Bismarck Civic Auditorium

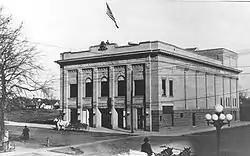
Civic Auditorium, Bismarck, c. 1914-1919

The Bismarck Civic Auditorium on North 6th Street in Bismarck, North Dakota, was built in 1914. It has also been known as City Auditorium and, after 1989, the Belle Mehus Civic Auditorium. It was listed on the National Register of Historic Places in 1976.